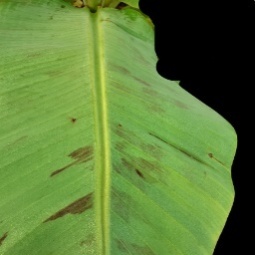
Label: Healthy